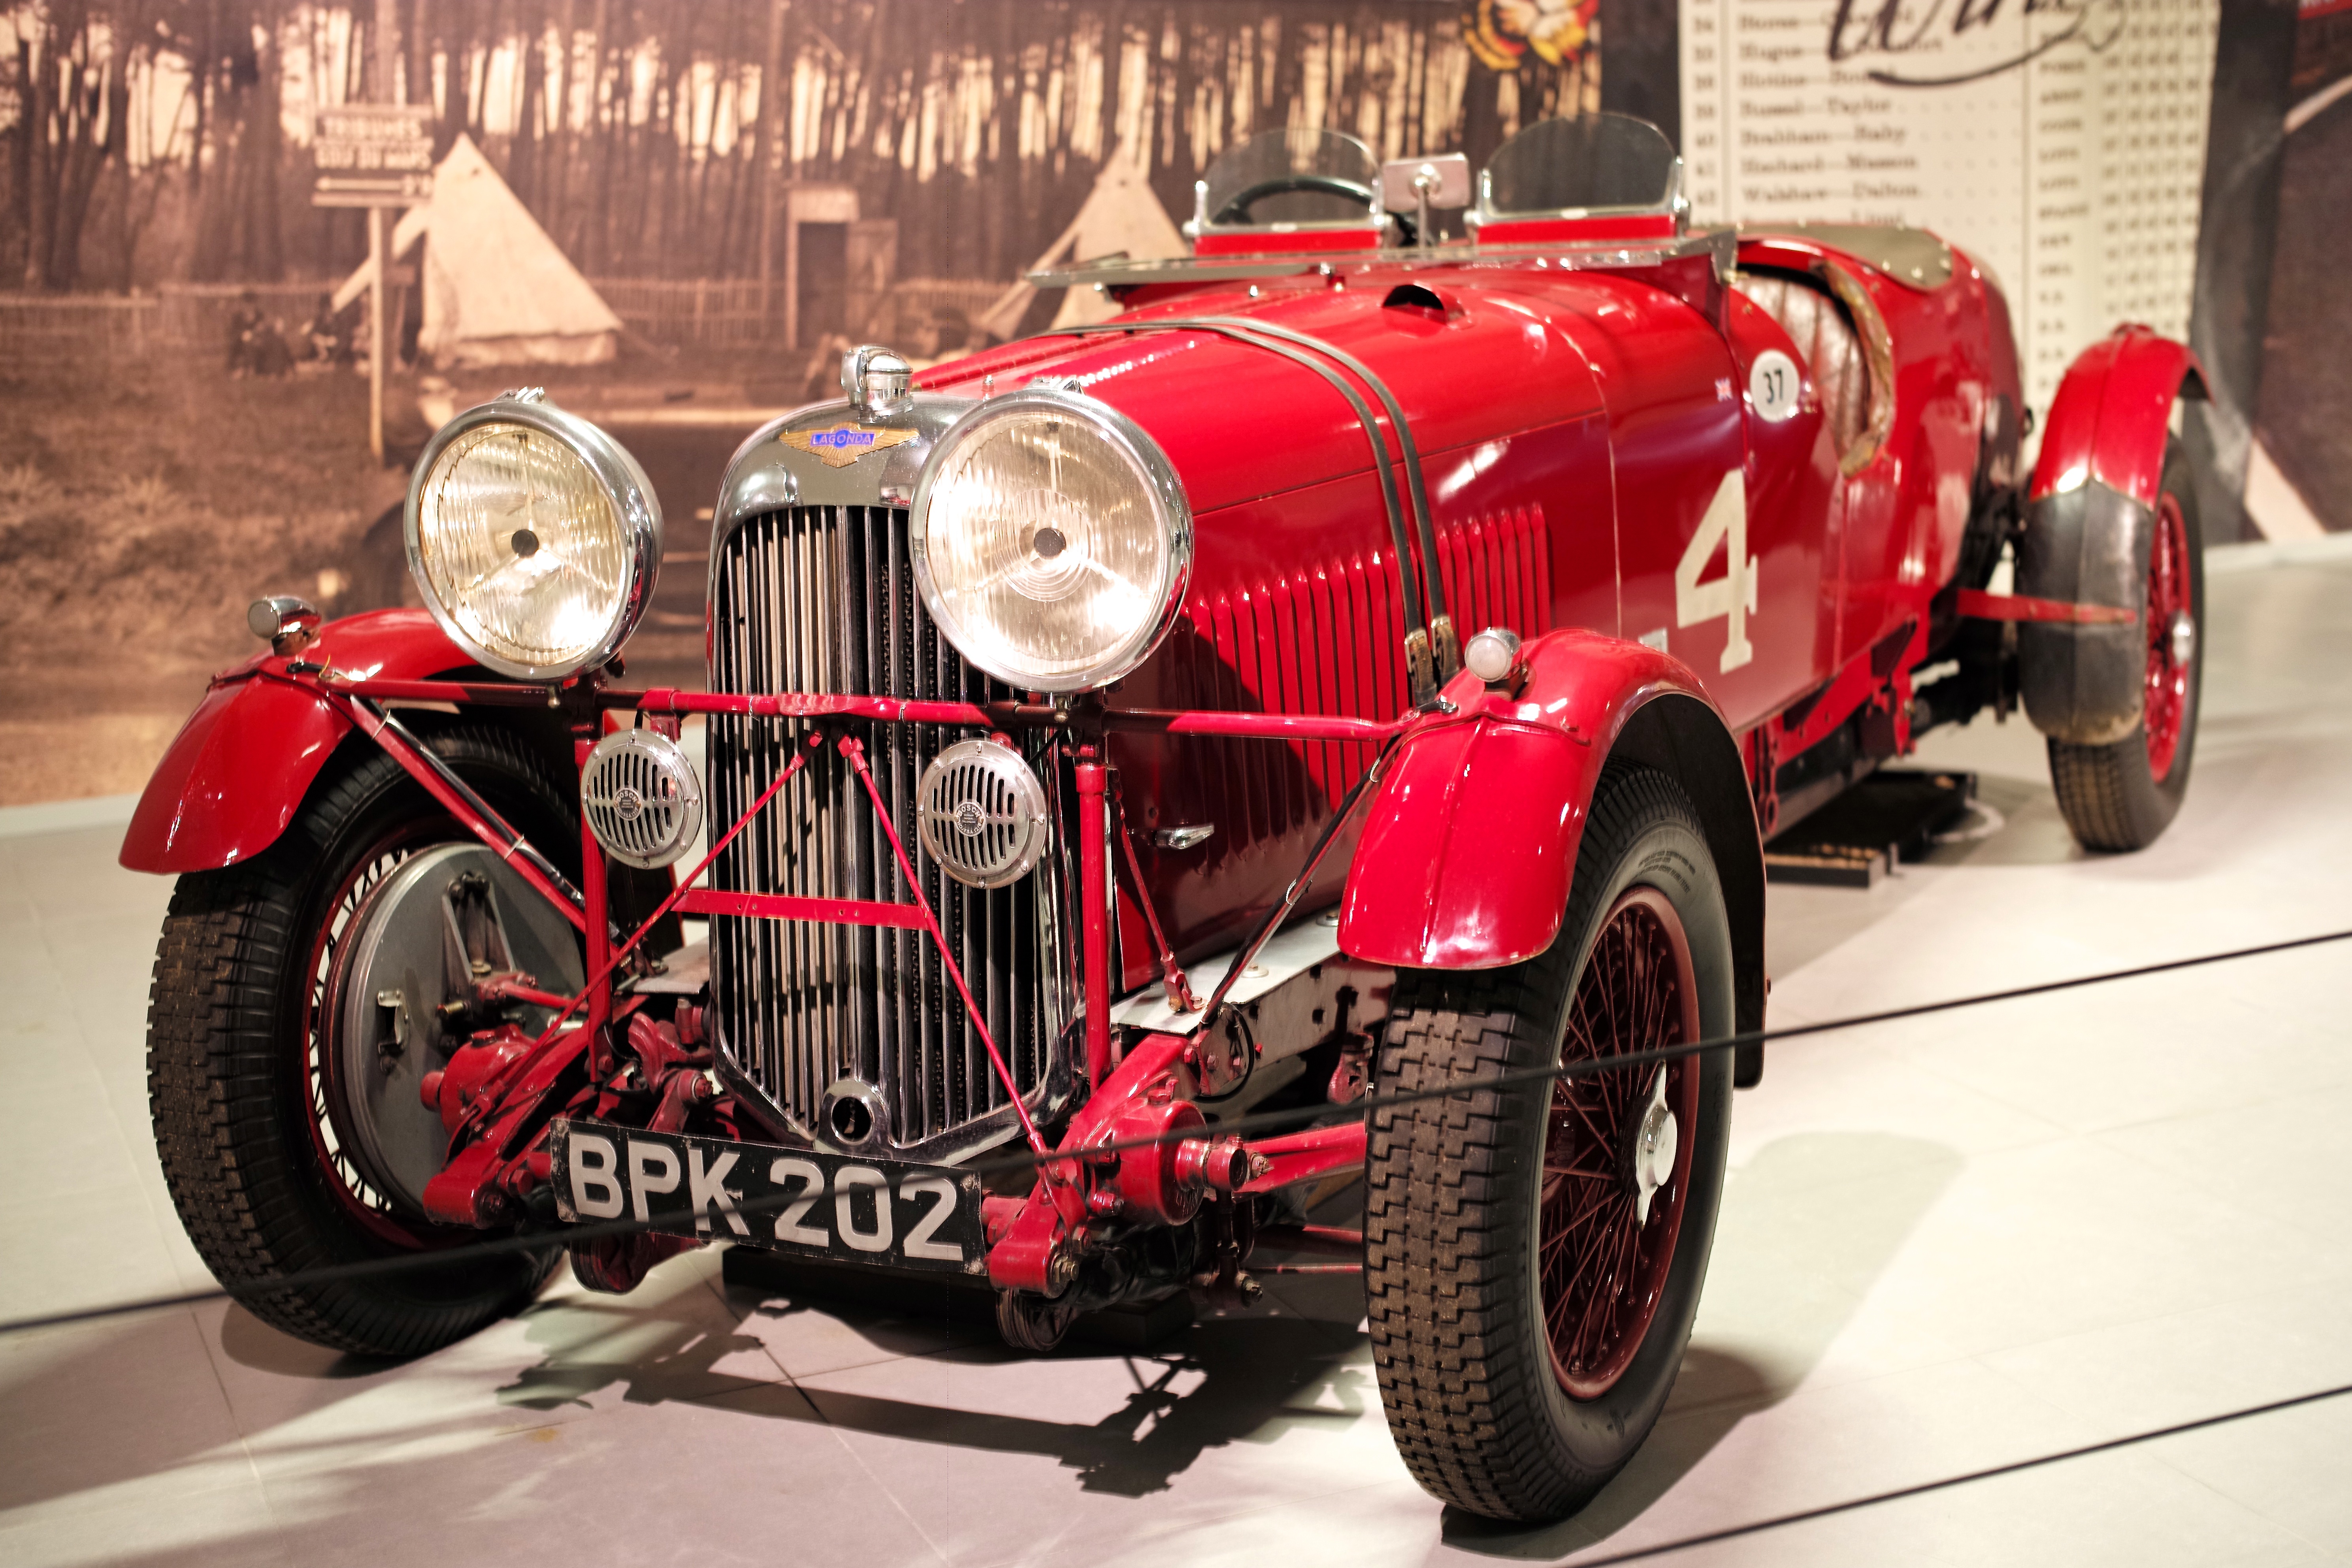
car, europe, vehicle, museum, sports car, motor vehicle, vintage car, race car, holland, hague, netherlands, louwman, leicam, summilux50f14, typ240, antique car, land vehicle, touring car, automobile make, luxury vehicle, amilcar cgss